John Cliff (actor)

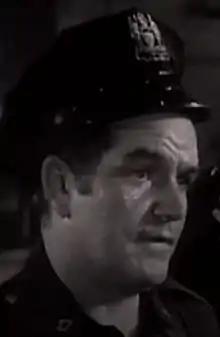
Cliff in "Man with a Camera", 1958

Cliff was born in Swainsboro, Georgia, where his father was running a minstrel show, He moved to California, where worked as a laborer in film studios. In California Cliff learned to fly and obtained a flight instructor's licence, but his plans to go into business as an instructor were interrupted by World War II. During the war he served in the United States Army Air Force, reaching the rank of captain. He wanted to work as a pilot in commercial aviation but was turned down because he did not have a college degree.